Extreme ultraviolet lithography

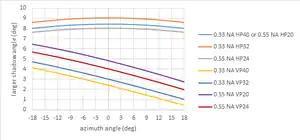
Horizontal and vertical lines exhibit different shadowing across the slit.

The slit position dependence is particularly difficult for the tilted patterns encountered in DRAM. Besides the more complicated effects due to shadowing and pupil rotation, tilted edges are converted to stair shape, which may be distorted by OPC. In fact, the 32 nm pitch DRAM by EUV will lengthen up to at least 9"F" cell area, where "F" is the active area half-pitch (traditionally, it had been 6"F"). With a 2-D self-aligned double-patterning active area cut, the cell area is still lower at 8.9"F".